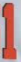
Number: 1